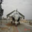
Label: airplane